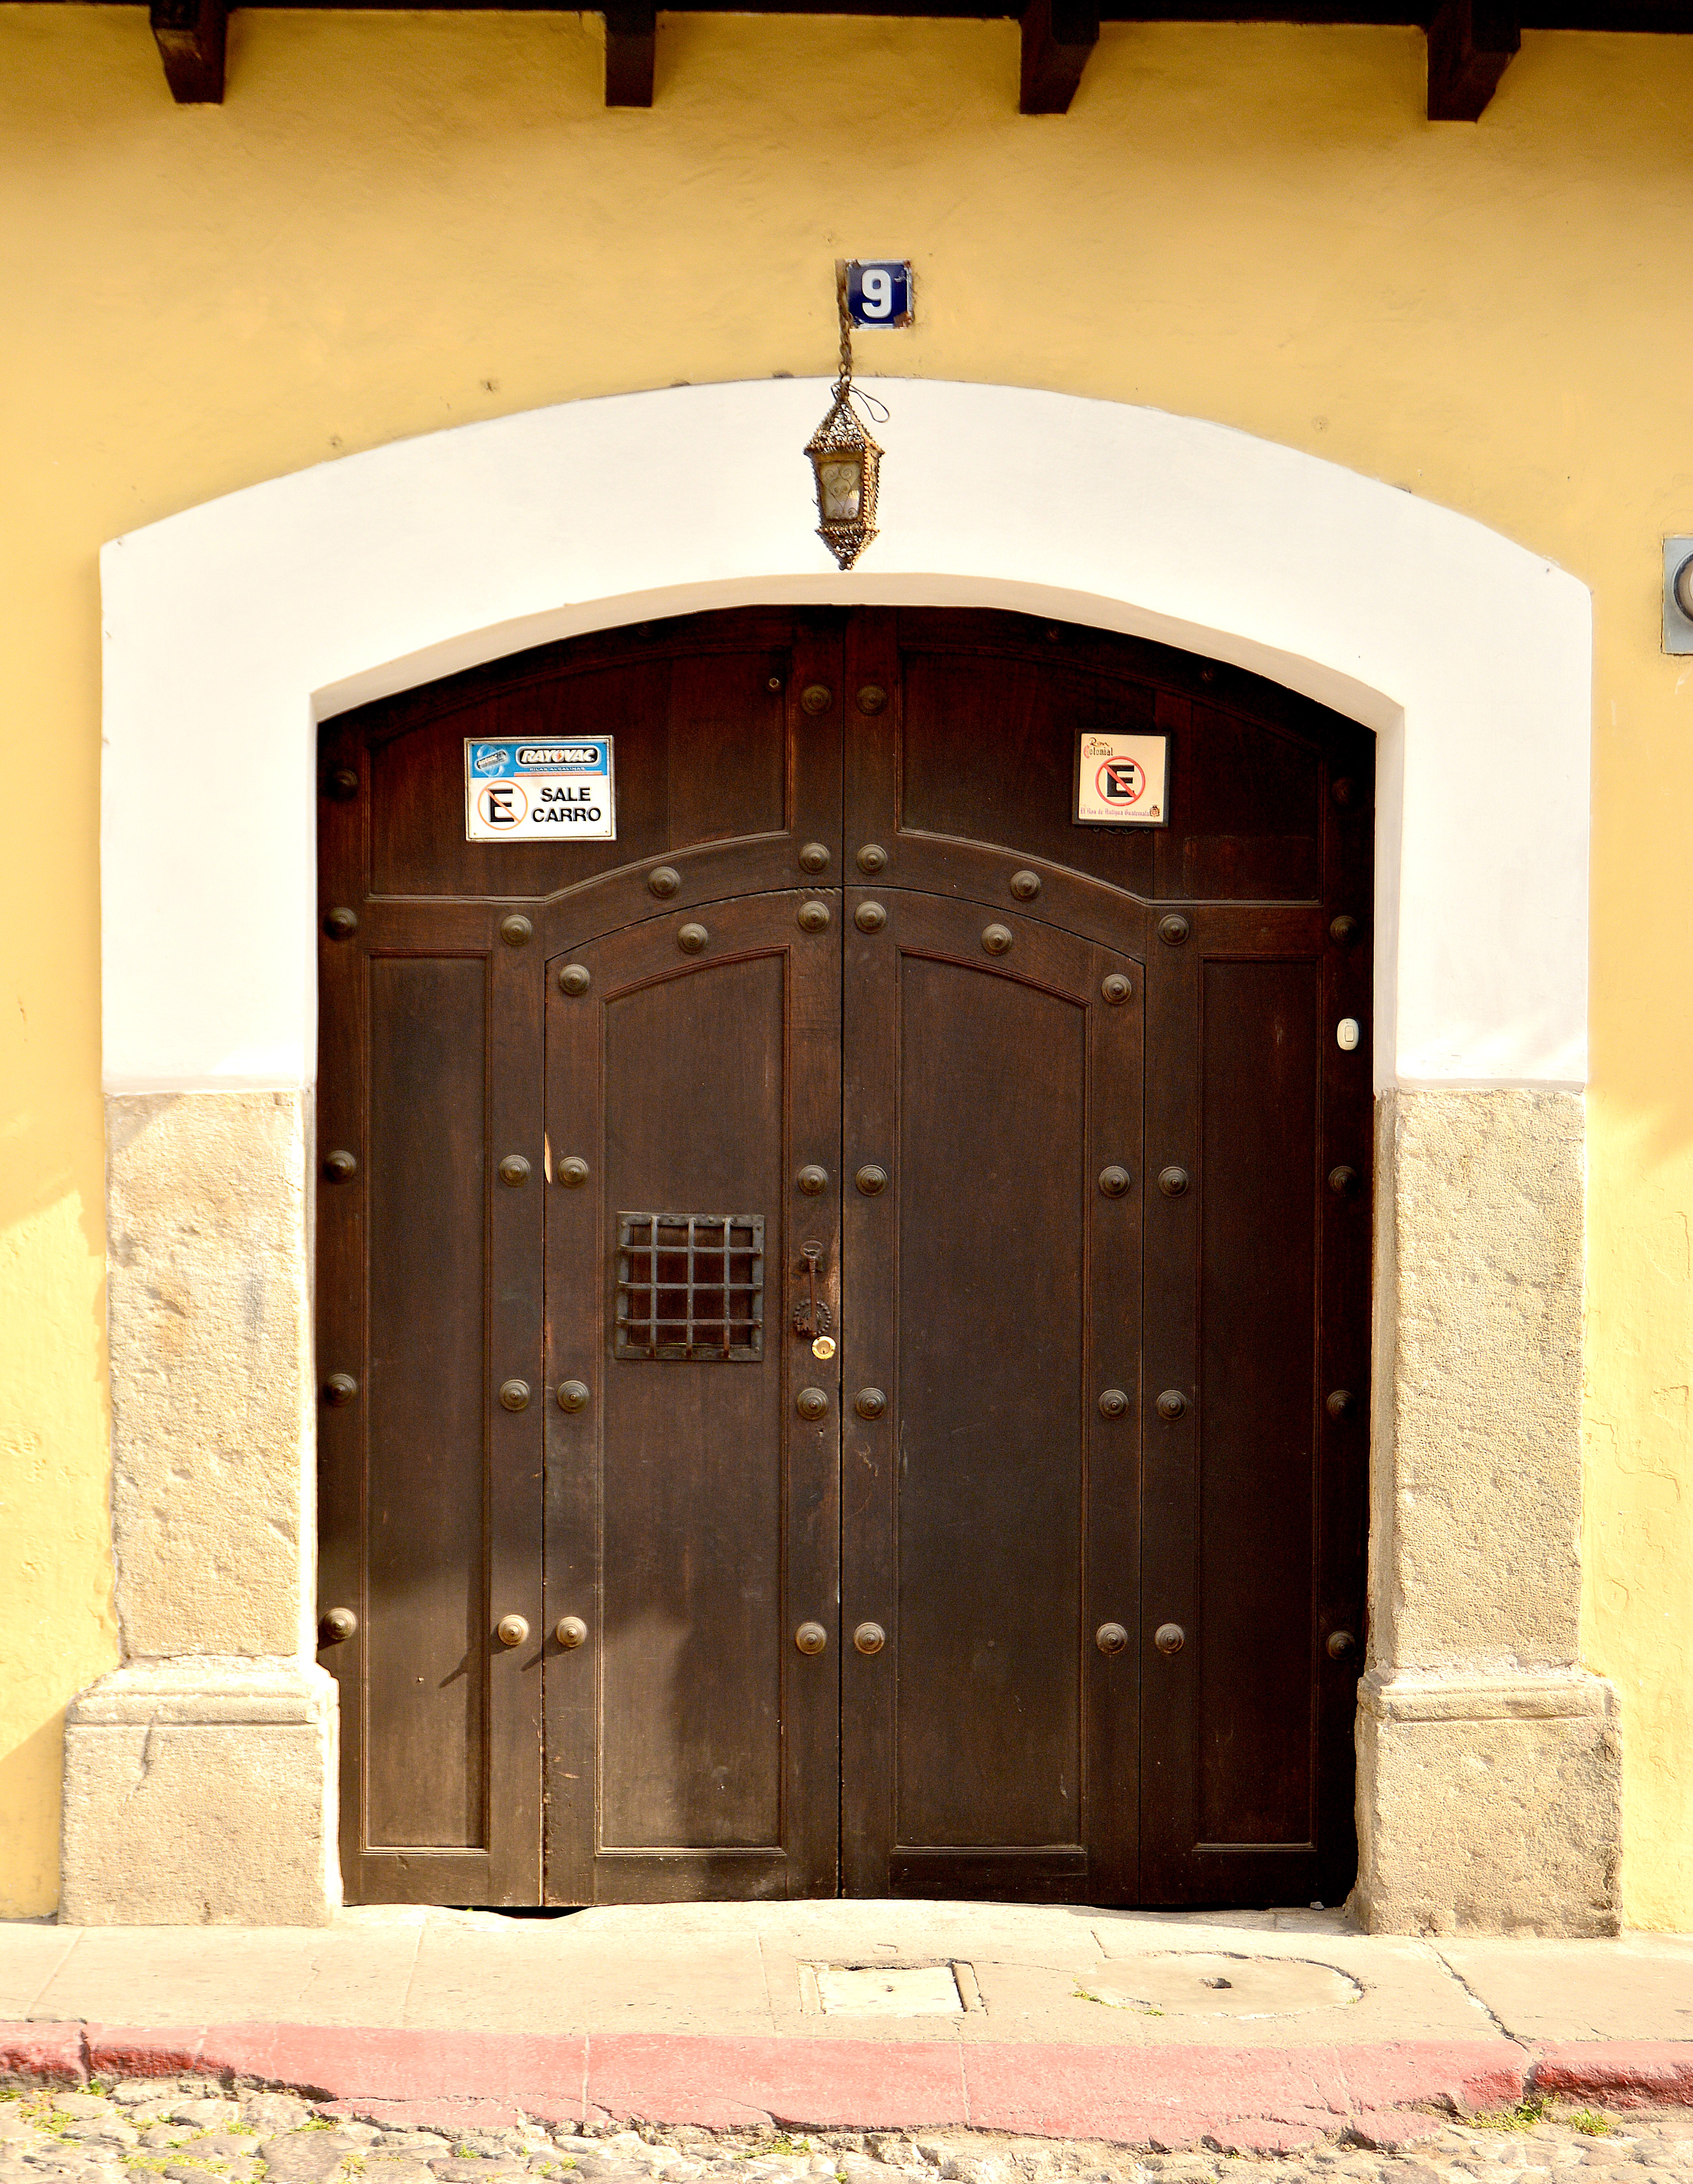
wood, texture, city, home, facade, furniture, door, interior design, wooden door, closed, old wood, antigua guatemala